In the Fade

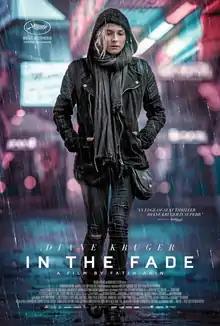
Theatrical release poster

In the Fade is a 2017 German neo-noir drama thriller film, written and directed by Fatih Akin. It stars Diane Kruger as a German woman whose Turkish-Kurdish husband and son are killed in a terrorist attack perpetrated by neo-Nazis. It was selected to compete for the Palme d'Or in the main competition section at the 2017 Cannes Film Festival, where Kruger won the Best Actress award. It was selected as the German entry for the Best Foreign Language Film at the 90th Academy Awards, making the December shortlist, but it was ultimately not nominated. It did, however, win the Golden Globe Award for Best Foreign Language Film.